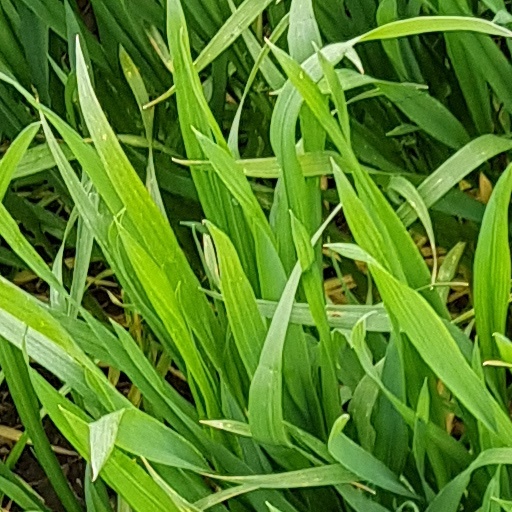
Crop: wheat